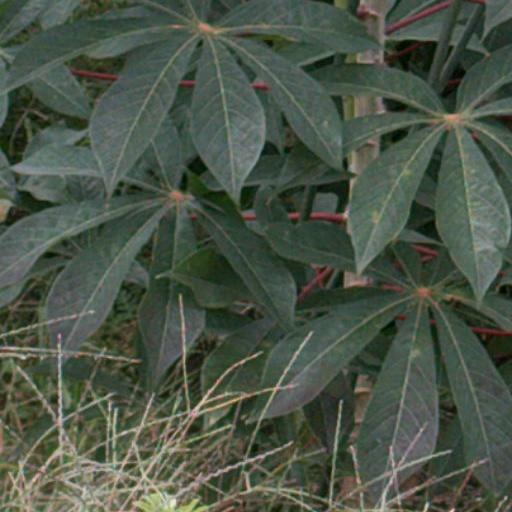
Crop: cassava